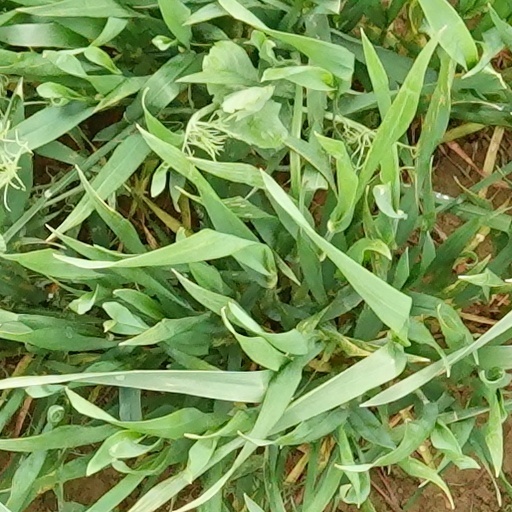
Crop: wheat